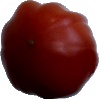
Label: tomato_heart